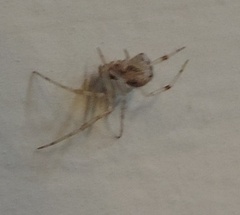
Species: Parasteatoda_tepidariorum